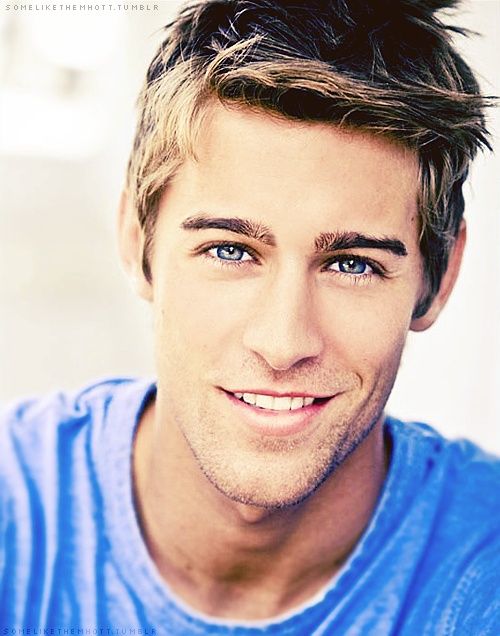
Portrait style: Real Portrait